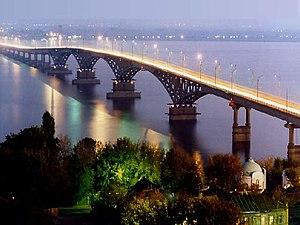
Cette liste contient les ponts présents sur la Volga.